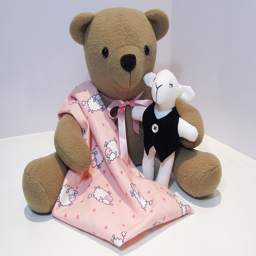
A large stuffed teddy bear is holding a white one.
The stuffed bear has a small stuffed lamb in it's lap.
The teddy bear has a sheep to sleep with.
Two teddy bears sitting on a table top
Small  stuffed toy rests on leg of teddy bear.